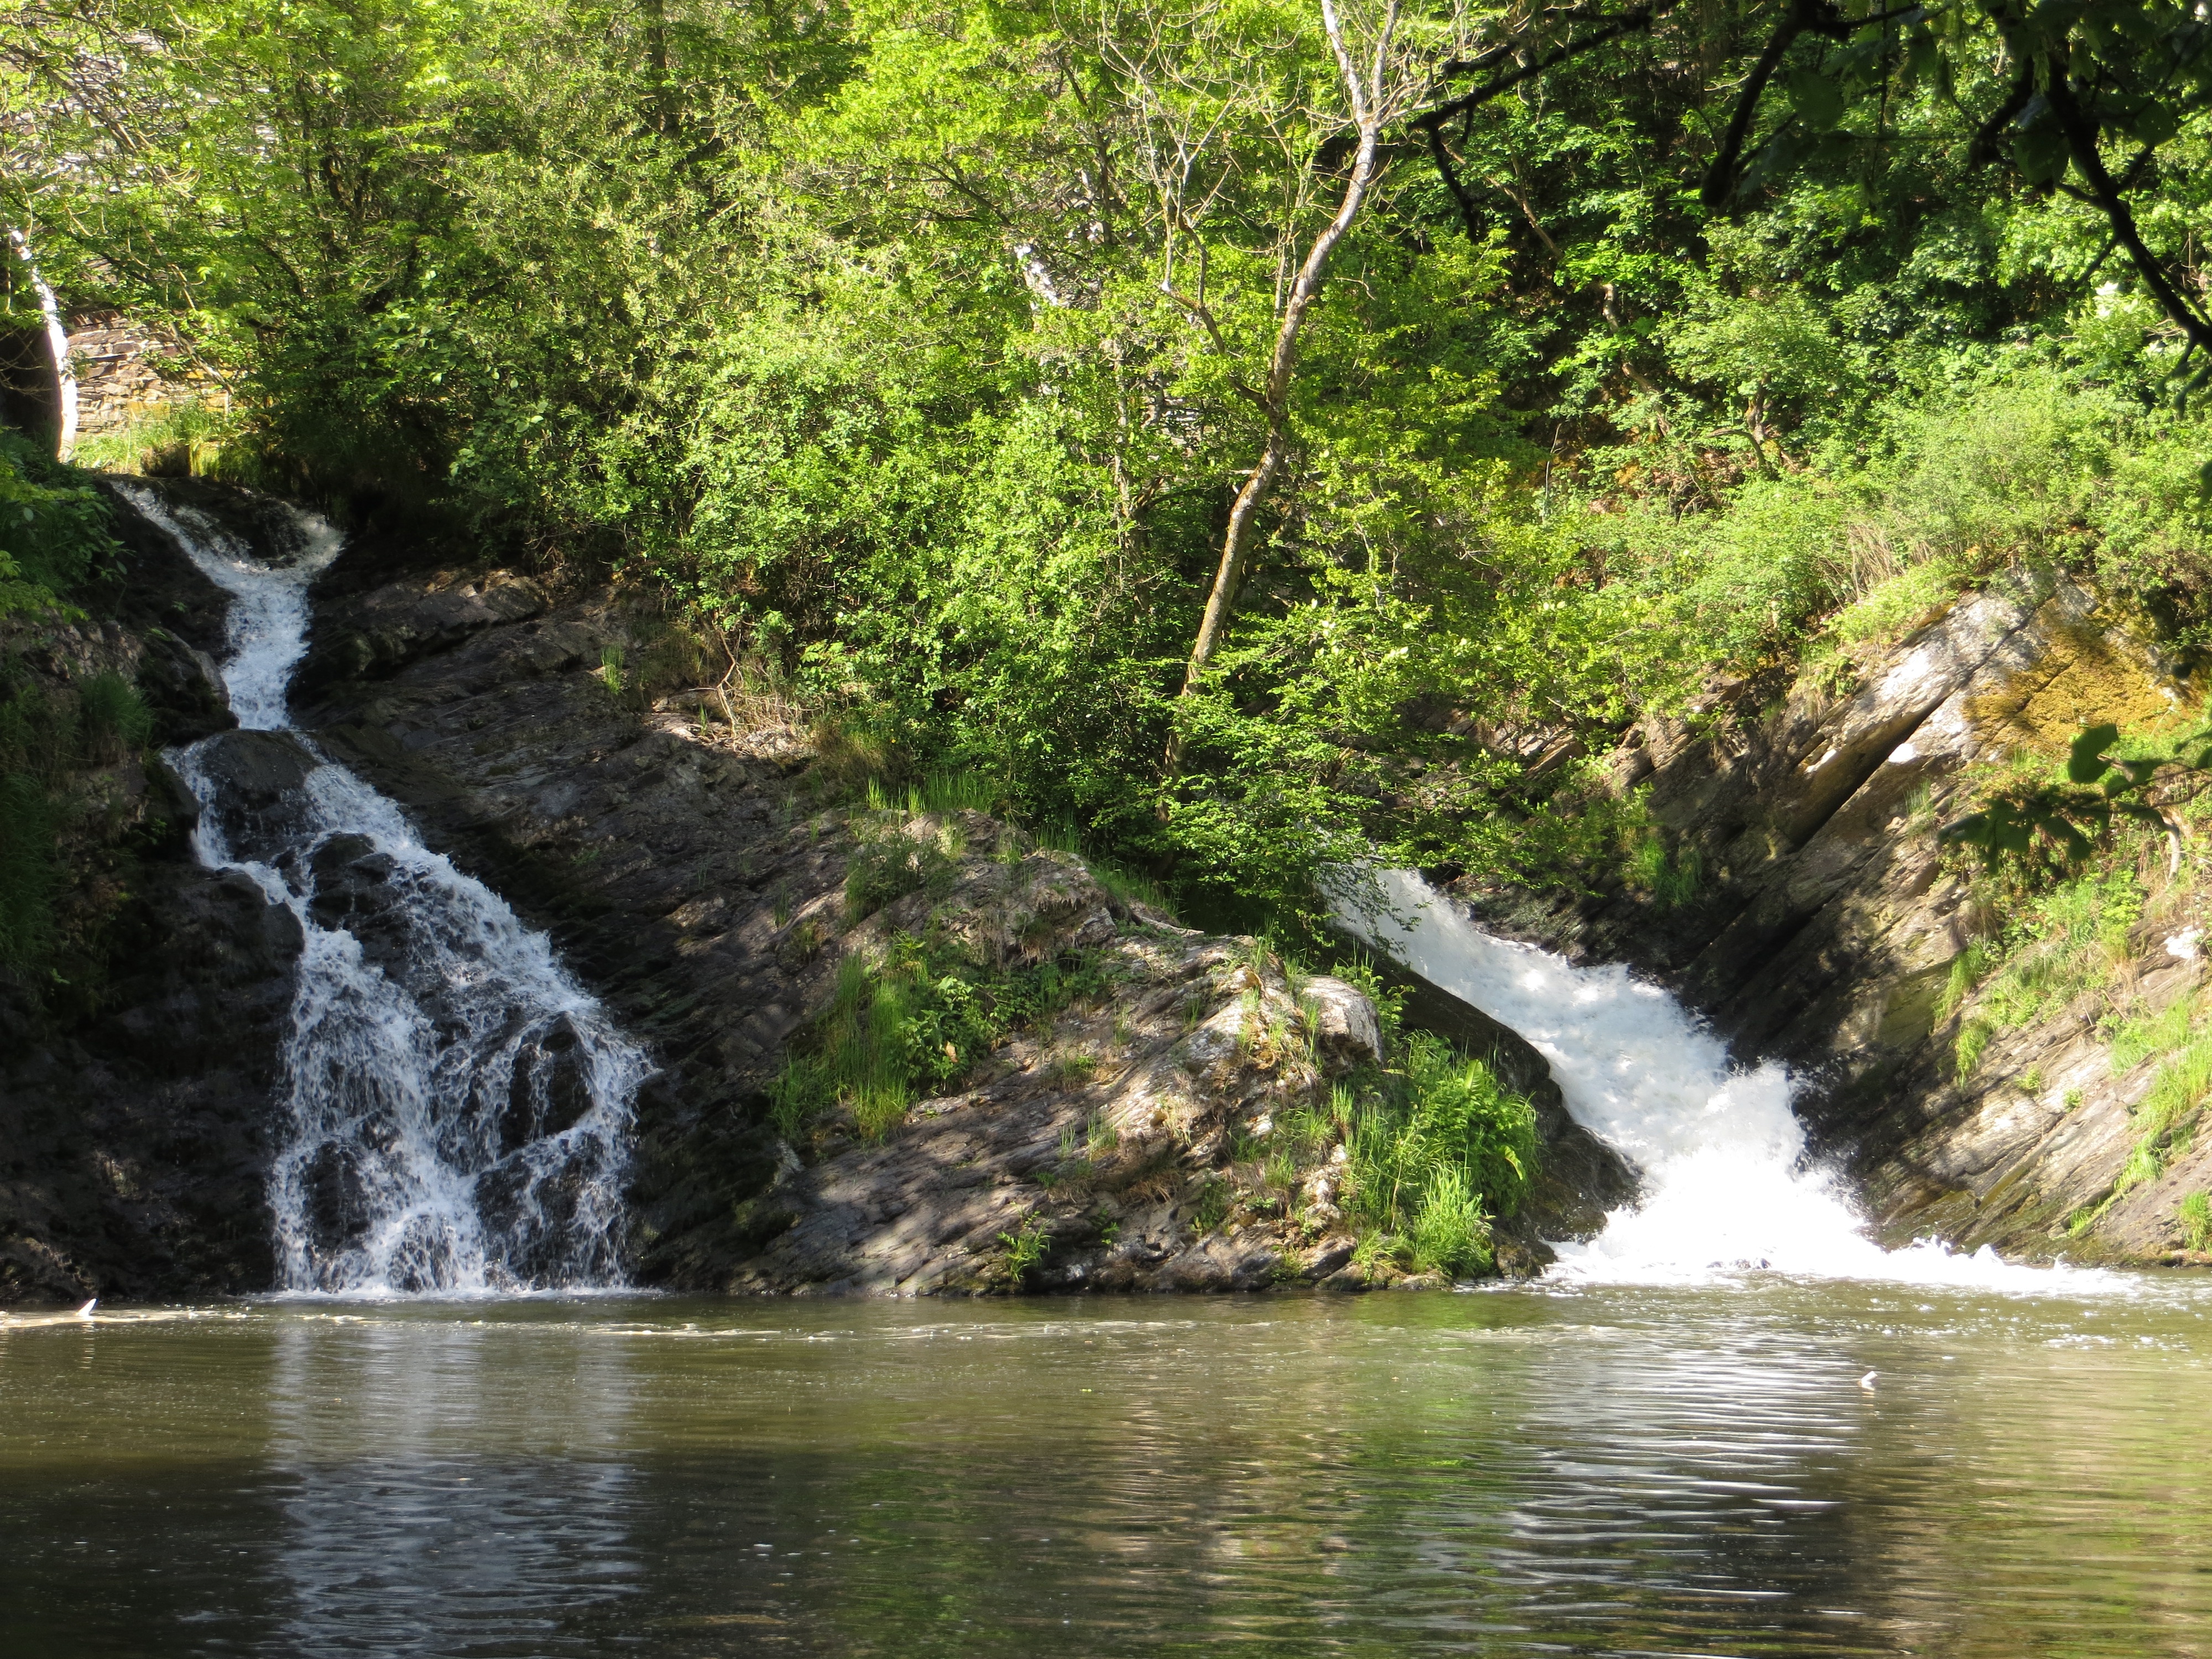
tree, water, nature, forest, waterfall, river, stream, jungle, rapid, body of water, eiffel, rainforest, waterfalls, germany, water feature, watercourse, hillesheim